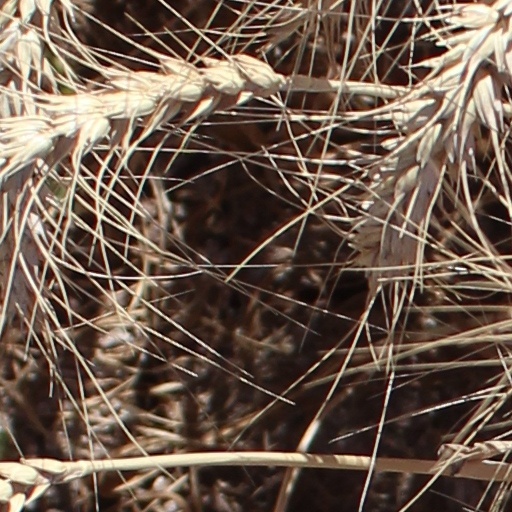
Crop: wheat